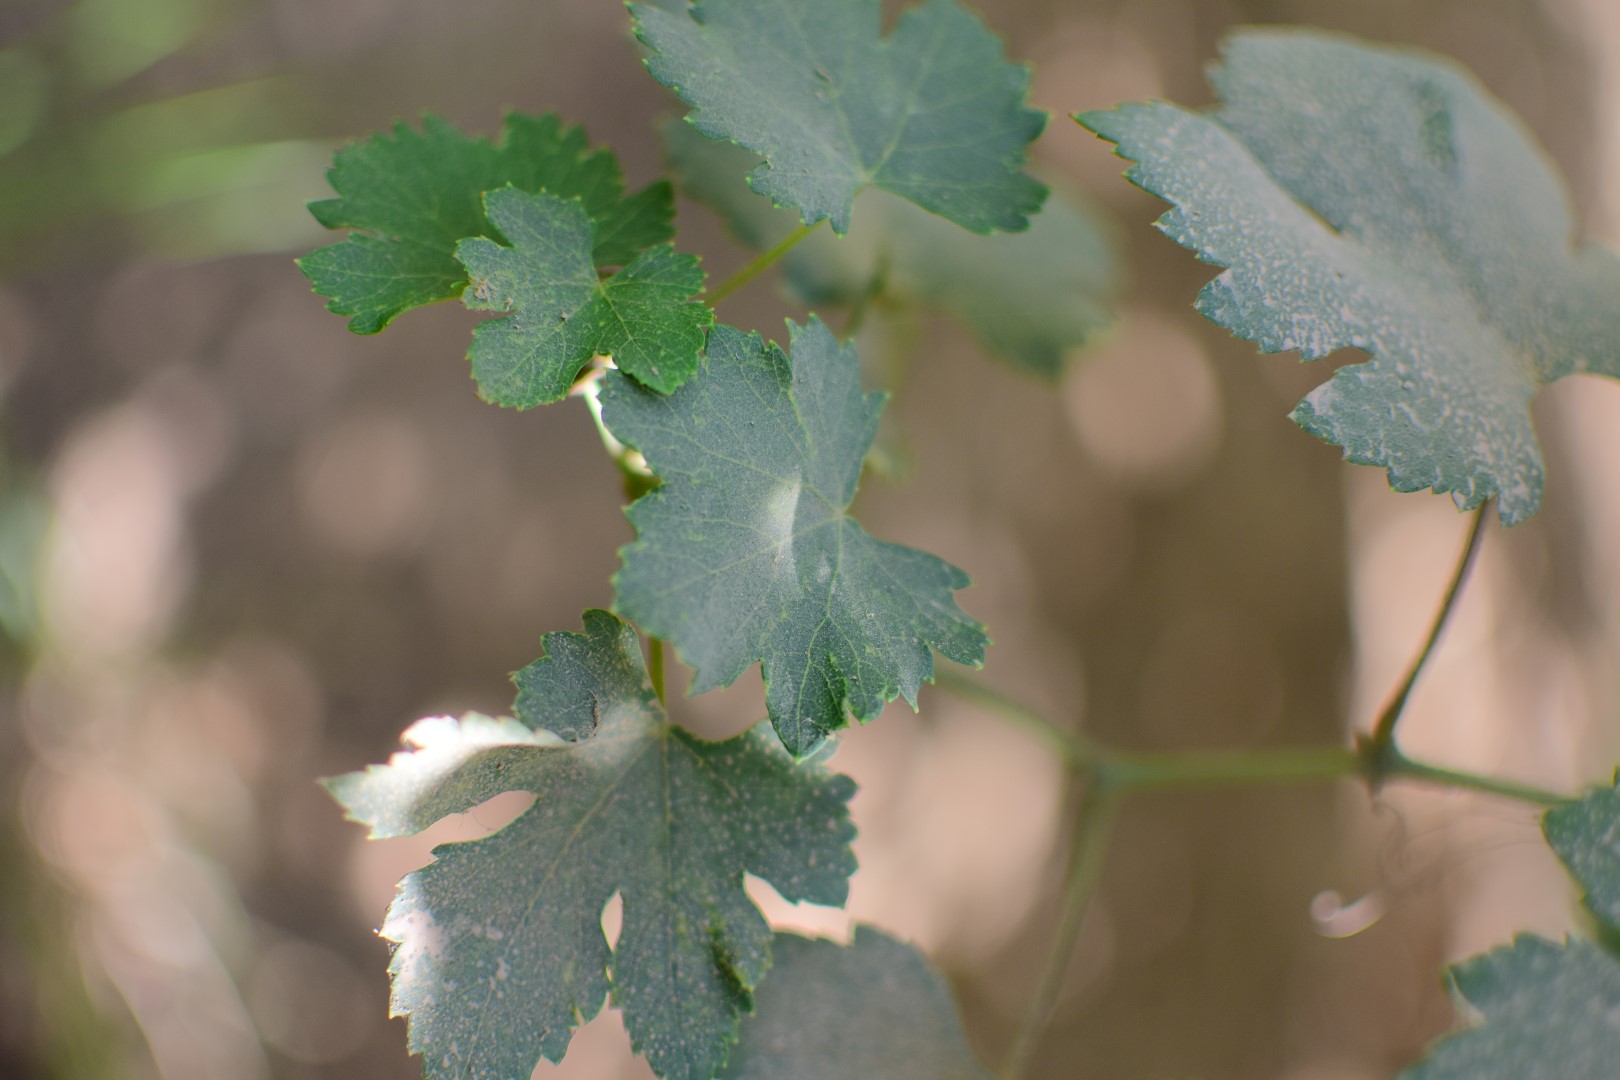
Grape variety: Halawani